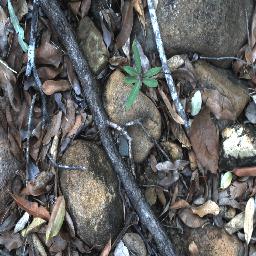
Label: rubber_vine